Hanumantgad

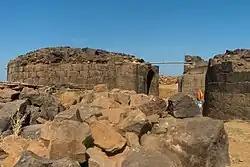
Hanumantgad in 2023

Hanumantgad is a fort located 24 km from Sawantwadi, Sindhudurg district, of Maharashtra. The fort is situated on plateau at the top of the hill.